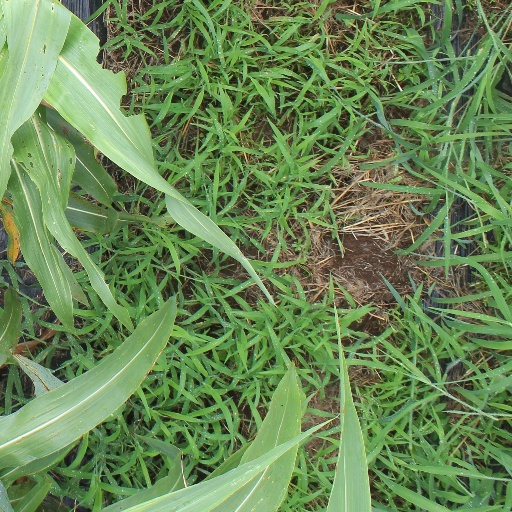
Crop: sorghum